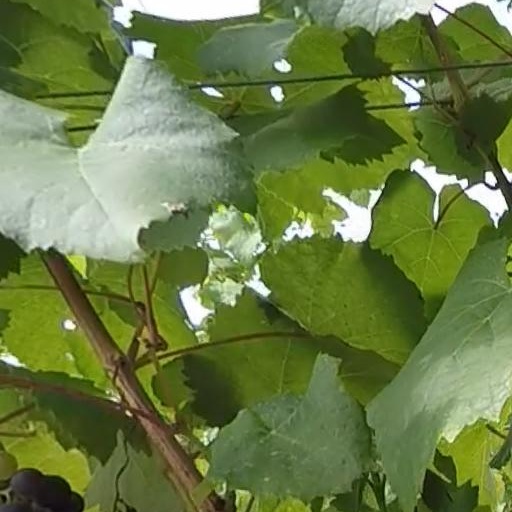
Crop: grape